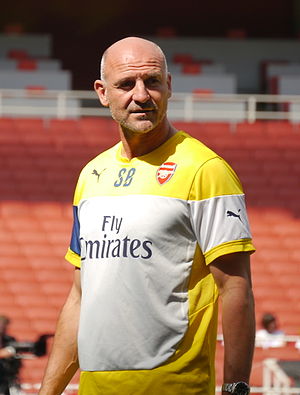
Steve Bould
Stephen Andrew "Steve" Bould er en tidligere engelskfodboldspiller, der er bedst kendt for sit 12 år lange ophold hos Arsenal F.C. i den bedste engelske liga. Han optrådte desuden to gange for det engelske landshold.